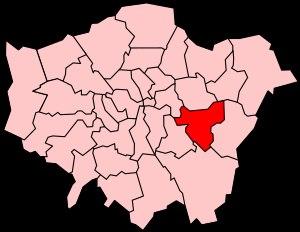
Ceci est une liste des districts du Borough royal de Greenwich.